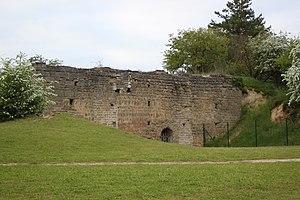
Motte carolingienne, Fr-49-Doué-la-Fontaine.
L’appareil en arête-de-poisson est un appareil architectural réalisé en disposant des briques ou des pierres plates inclinées à environ 45°, en changeant de sens à chaque strate successive, de manière à donner un aspect d'« arête de poisson ». Il est généralement confondu avec l’opus spicatum ; la différence réside dans le fait que dans l'appareil en arête-de-poisson, les pierres ou les briques sont dressées sans emboîtement avec les autres rangs, ceux-ci étant séparés par un lit de mortier horizontal rectiligne, et non en zigzag comme l'opus spicatum.
Doué-la-Fontaine est une ancienne commune française située dans le département de Maine-et-Loire, en région Pays de la Loire. Depuis le 30 décembre 2016, la commune forme avec Brigné, Concourson-sur-Layon, Forges, Meigné, Montfort, Saint-Georges-sur-Layon et Les Verchers-sur-Layon, la commune nouvelle de Doué-en-Anjou.
L’architecture carolingienne se développe du milieu du VIIIᵉ siècle à la fin du Xᵉ siècle à partir de références paléo-chrétiennes avec la renaissance carolingienne. Elle marque en Occident un renouveau artistique dans un cadre chrétien qui se structure et où le monachisme est théorisé. L'architecture carolingienne représente la formulation concrète d'une pensée et de sa fonction. L'organisation des structures des plans romans vient très directement de l'élaboration de l'époque carolingienne et l'ordonnance des westwerks carolingiens puis ottoniens a préparé les façades de l'époque romane. Il nous reste cependant très peu de monuments et de vestiges de cette époque, la plupart ayant été remplacés par des monuments plus grands et plus récents de style roman et gothique mais les fouilles et les textes permettent des restitutions.